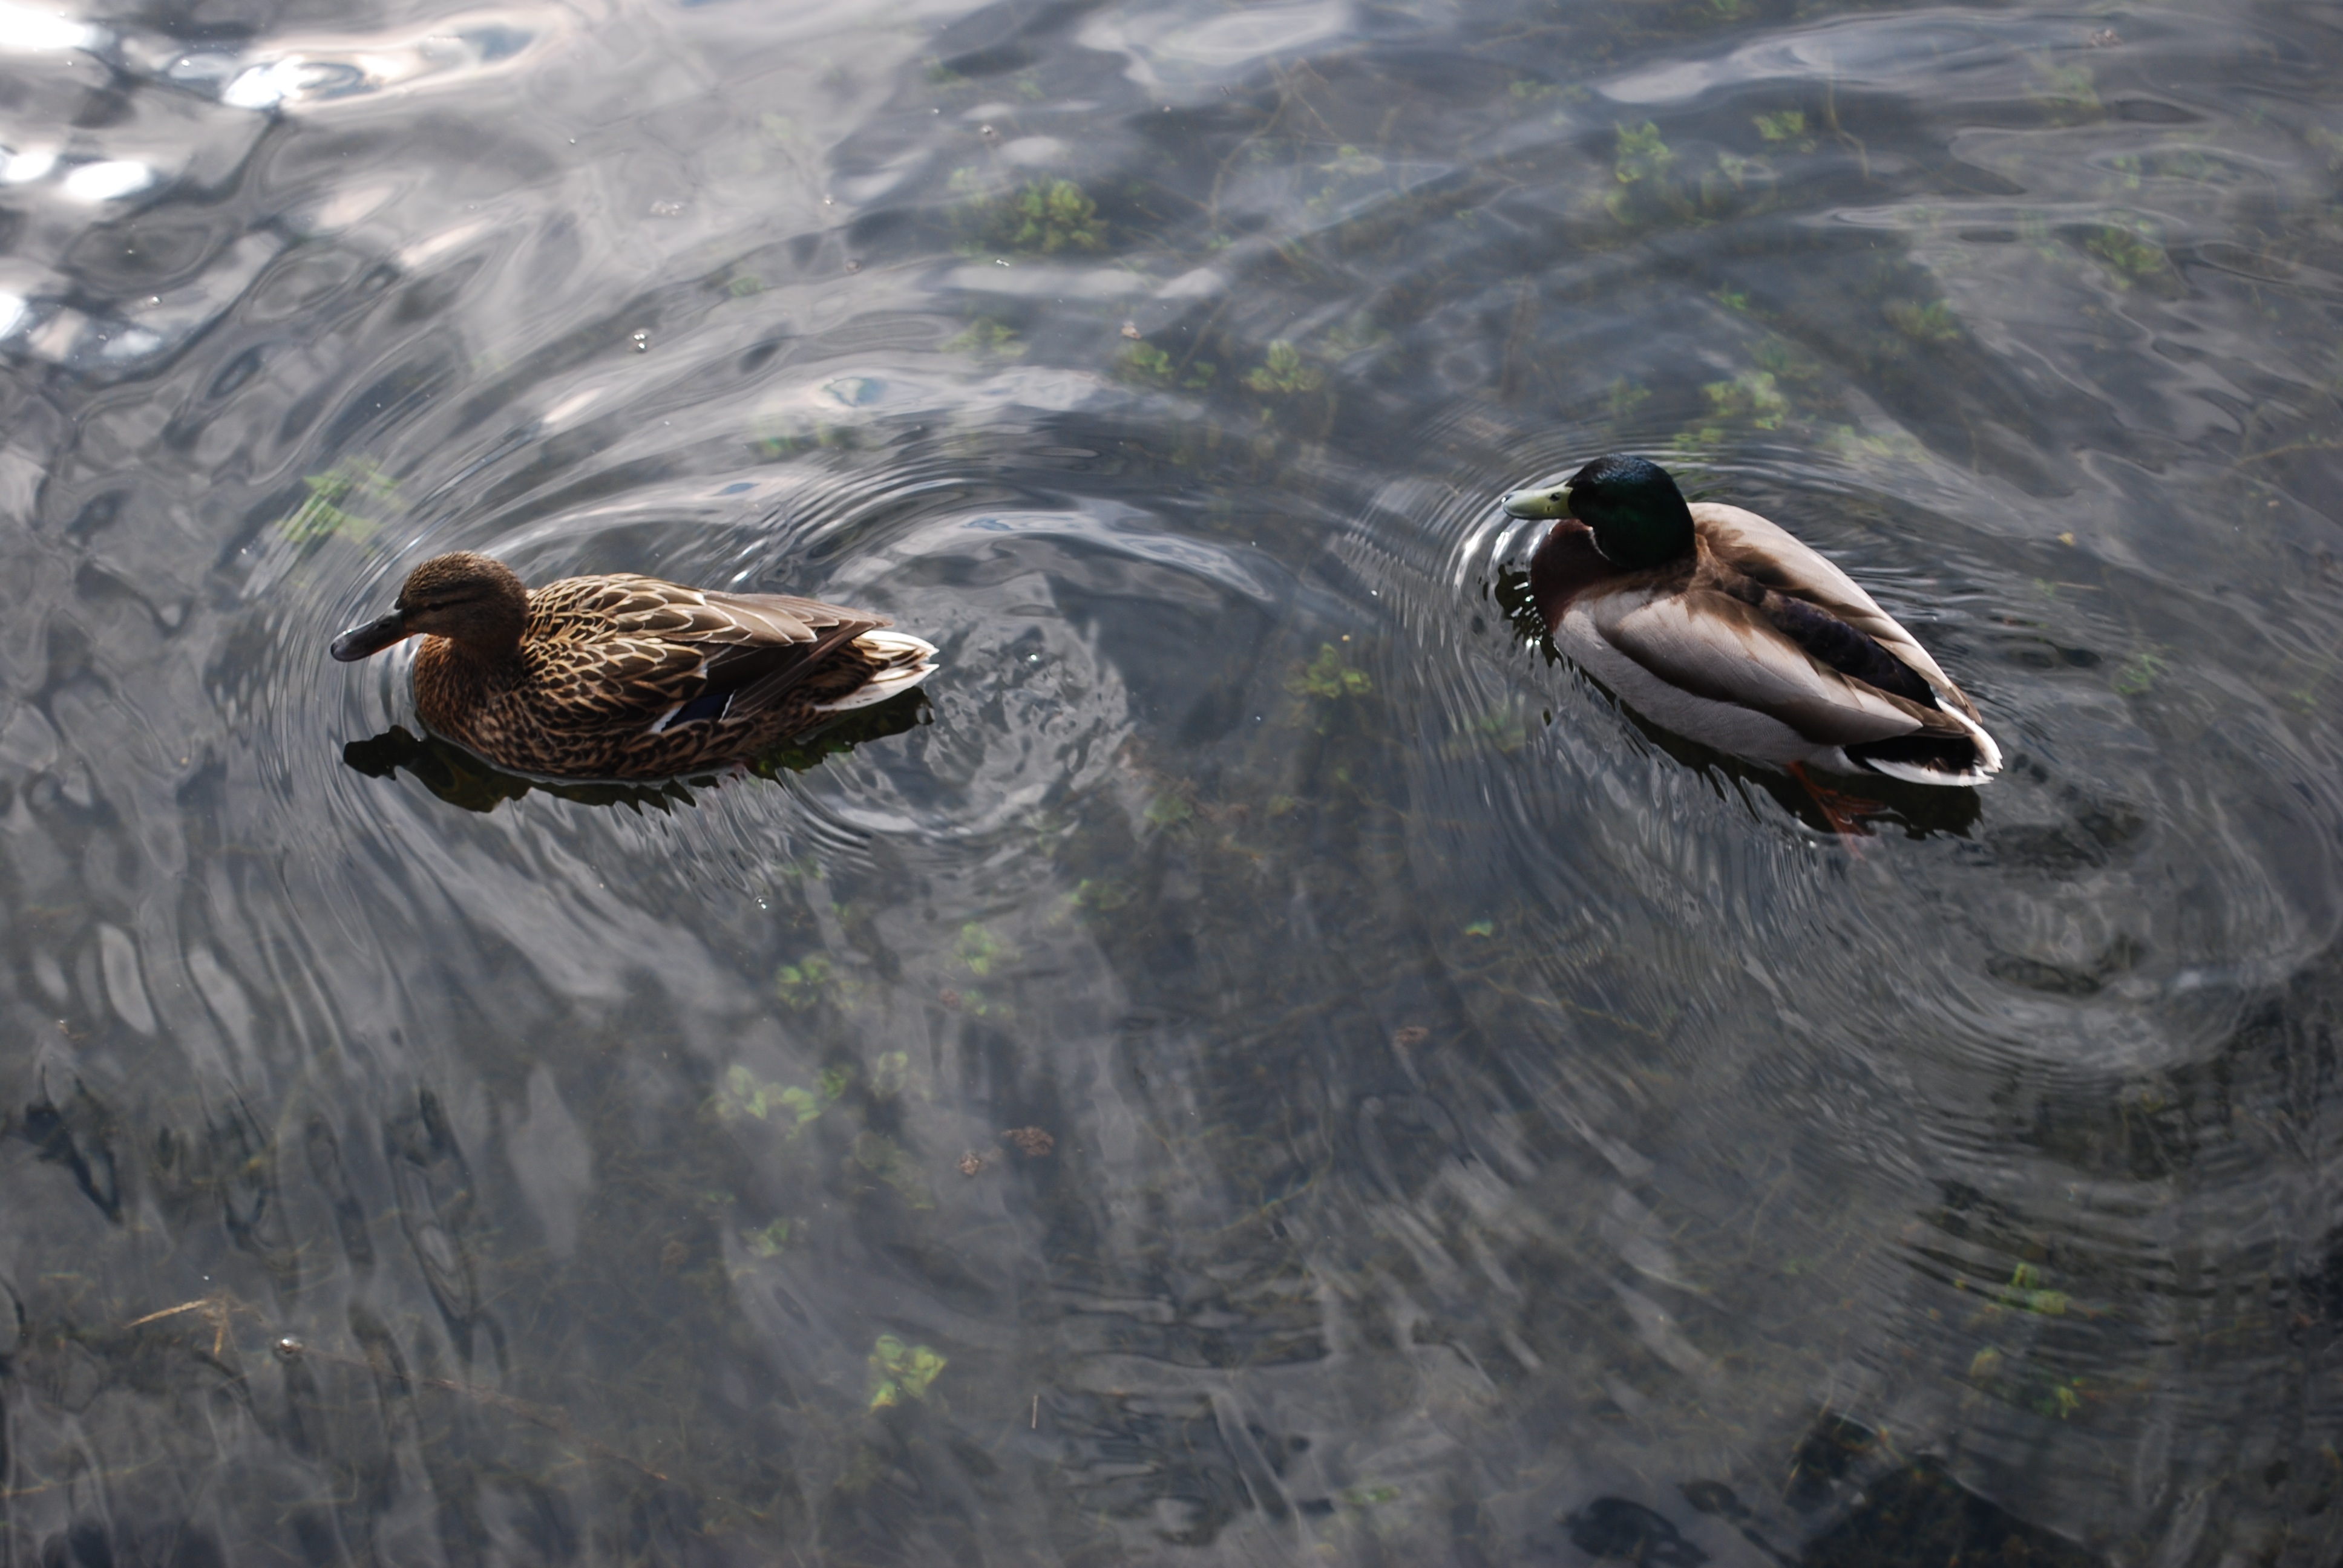
water, nature, outdoor, bird, wing, light, lake, river, ripple, pond, wildlife, wild, swim, reflection, beak, tranquil, peaceful, natural, peace, calm, fauna, drake, ornithology, duck, feathers, vertebrate, purity, waterfowl, water bird, mallard, tend, ducks geese and swans